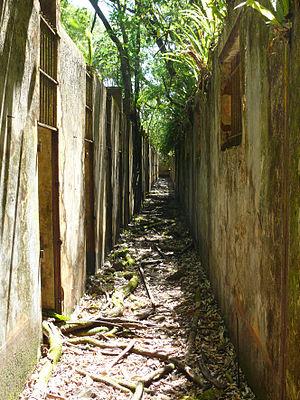
Corridor du bâtiment des cellules de réclusion, avec portes menant vers des cellules. Île Saint-Joseph, Guyane.